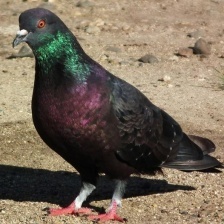
Species: ROCK DOVE
Scientific name: COLUMBA LIVIA